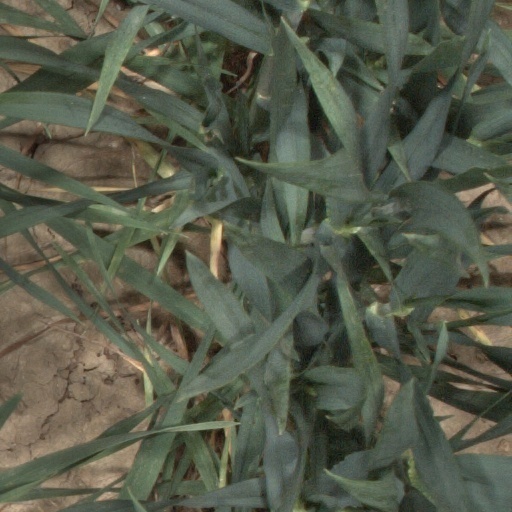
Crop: wheat